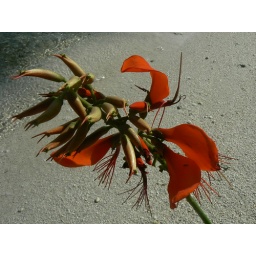
nice flower in beach